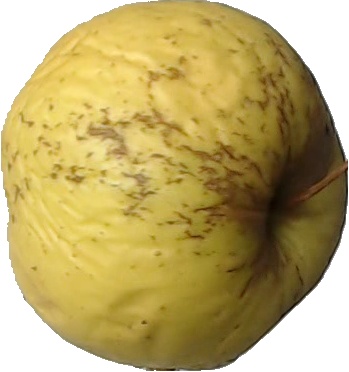
Label: apple_golden_1